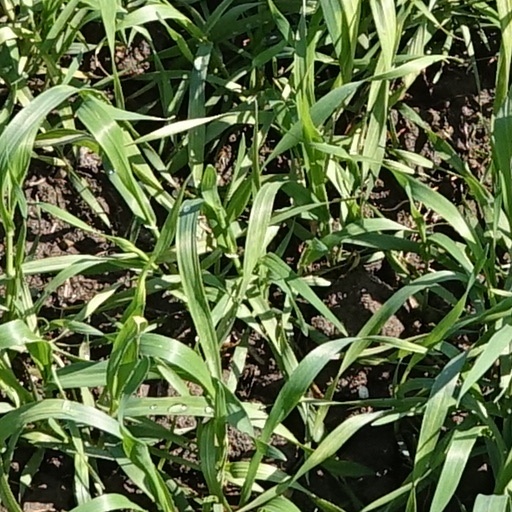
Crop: wheat